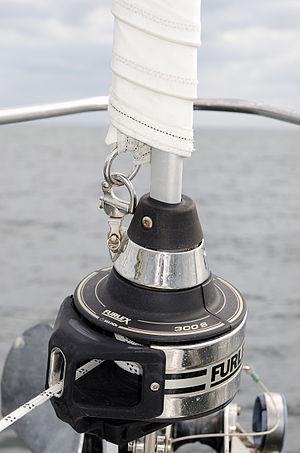
enrouleur de foc (détail)
Sur un voilier, un enrouleur ou emmagasineur est un dispositif permettant d'enrouler une voile, soit pour en réduire la surface afin de l'adapter à la force du vent, soit pour la ranger complètement enroulée.